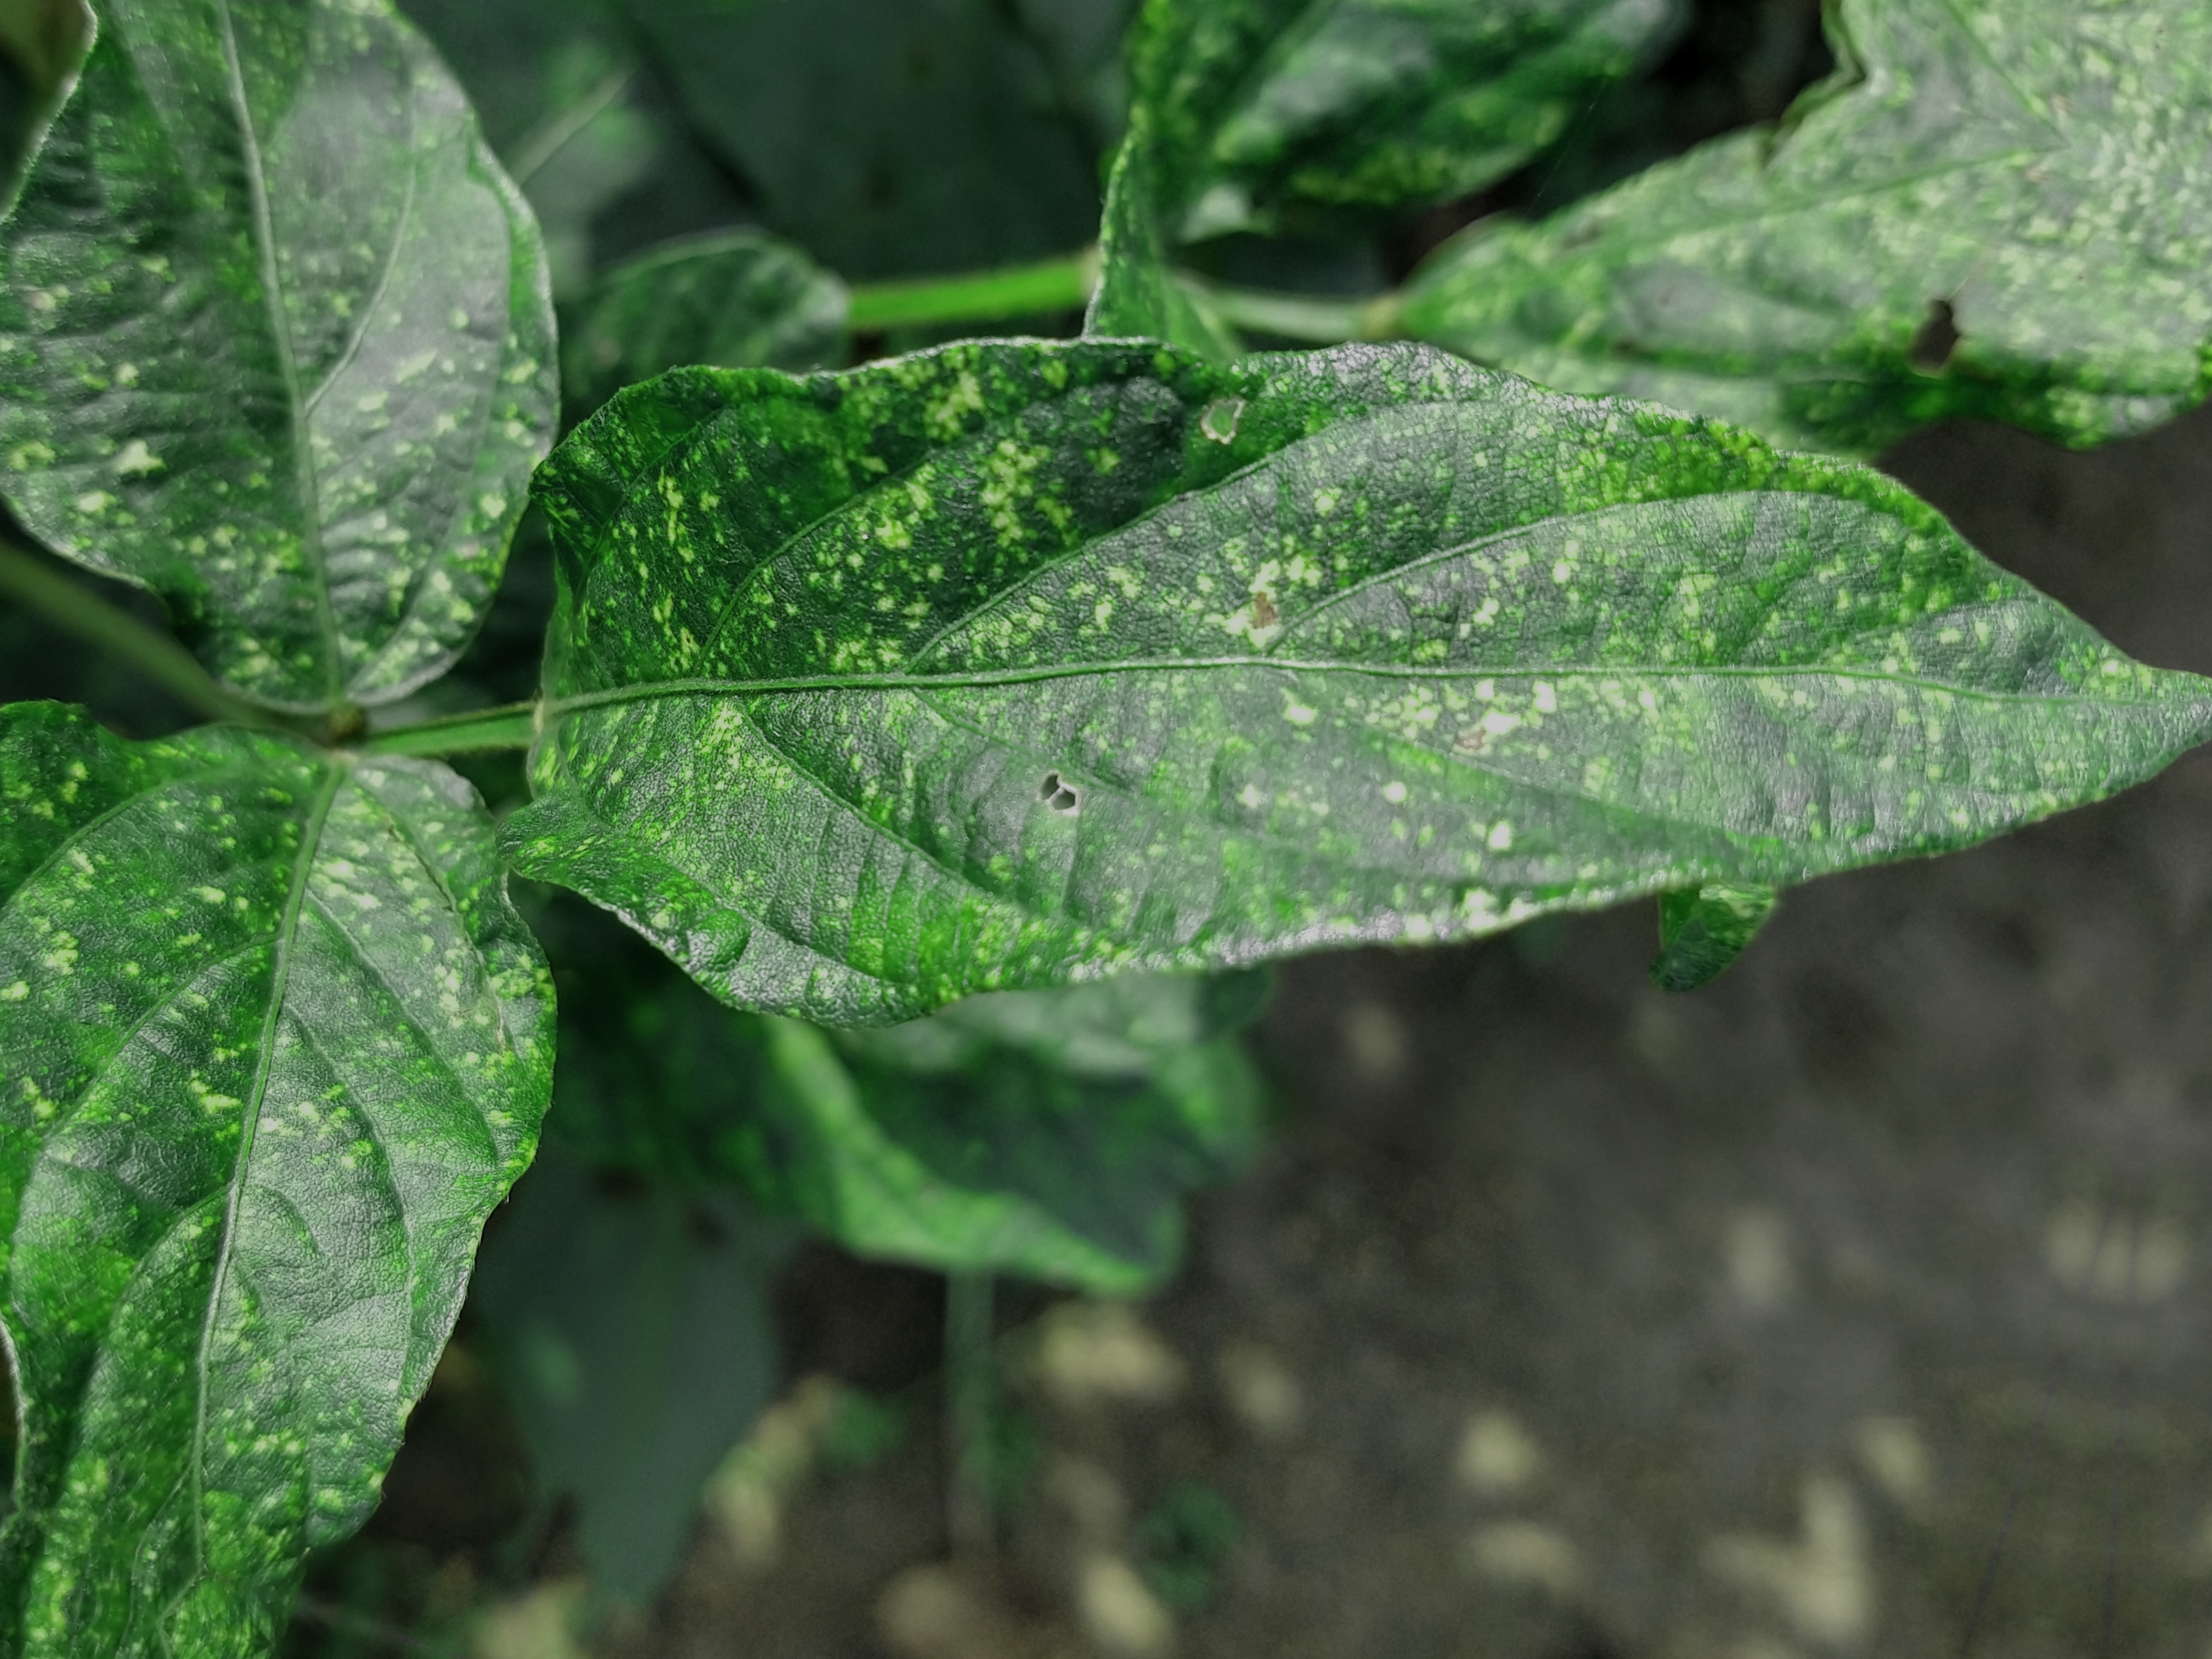
Label: Disease